Liao dynasty coinage

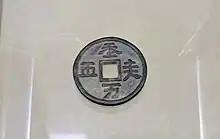
A Liao dynasty coin with its inscription written in Khitan large script on display at the National Museum of Chinese Writing.

The Liao dynasty was a Khitan-led dynasty of China that ruled over parts of Northern China, Manchuria, the Mongolian Plateau, northern Korean Peninsula, and what is modern-day Russian Far East from 916 until 1125 when it was conquered by the Jin dynasty. Remnants of the Liao court fled westward and created the Western Liao dynasty which in turn was annexed by the Mongol Empire in 1218.